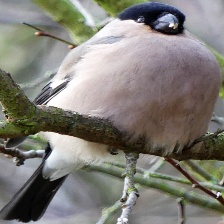
Species: EURASIAN BULLFINCH
Scientific name: PYRRHULA PYRRHULA